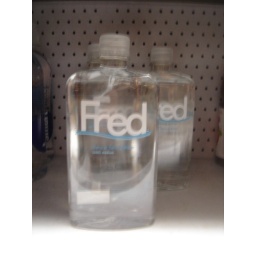
mineral water in a flask shaped bottle at the gym.... hmmm...... not so appealing.